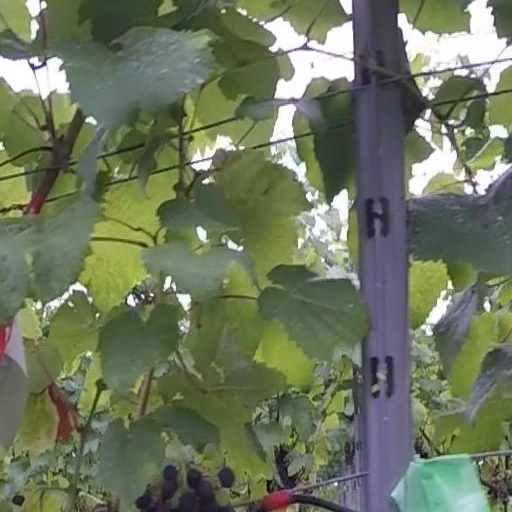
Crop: grape